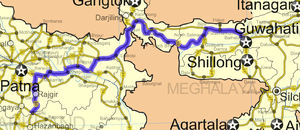
La route nationale 31 est une route importante du Nord-Est de l'Inde.